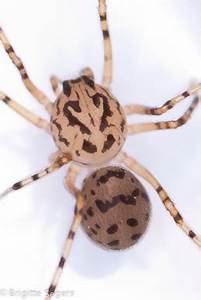
Label: spider